Permit to travel

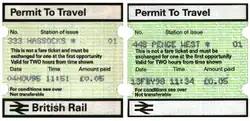
Permits to Travel from the pre-privatisation (left) and post-privatisation era, showing station name, machine number, date, time and amount paid.

In the ticketing system of the British rail network, a Permit to Travel provisionally allows passengers to travel on a train when they have not purchased a ticket in advance and the ticket office of the station they are travelling from is closed, without incurring a penalty fare.